Siege of Cawnpore

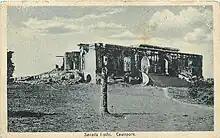
Savada Kothi became a base headquarters for the rebel sepoys

The British held out in their makeshift fort for three weeks with little water and food supplies. Many died as a result of sunstroke and lack of water. As the ground was too hard to dig graves, the British would pile the dead bodies outside the buildings, and drag and dump them inside a dried well during the night. The lack of sanitation facilities led to the spread of diseases such as dysentery and cholera, further weakening the defenders. There was also a small outbreak of smallpox, although this was relatively confined.